Nemška Vas, Ribnica

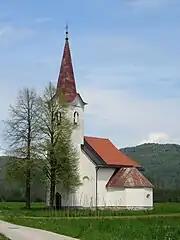
Saint Leonard's Church

The local church, built east of the village, is dedicated to Saint Leonard and belongs to the Parish of Ribnica. It was built in 1843 on the site of a 14th-century church.